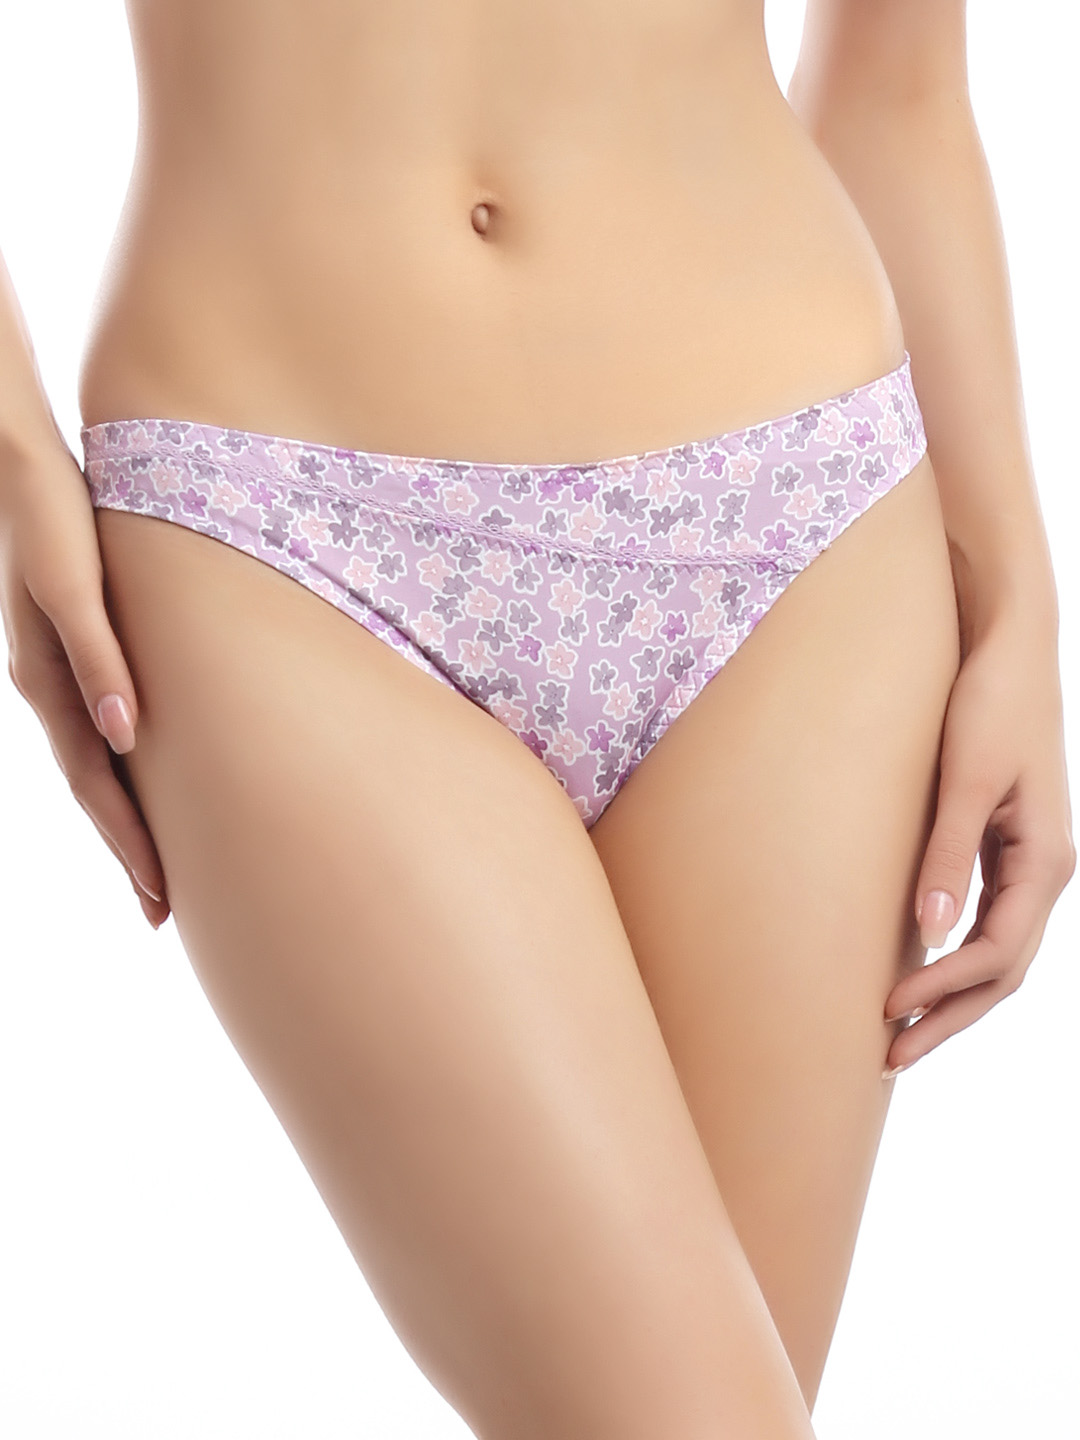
Enamor Women Lupine Coloured Briefs
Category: Apparel / Innerwear / Briefs
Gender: Women
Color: Lavender
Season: Summer 2017
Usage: Casual